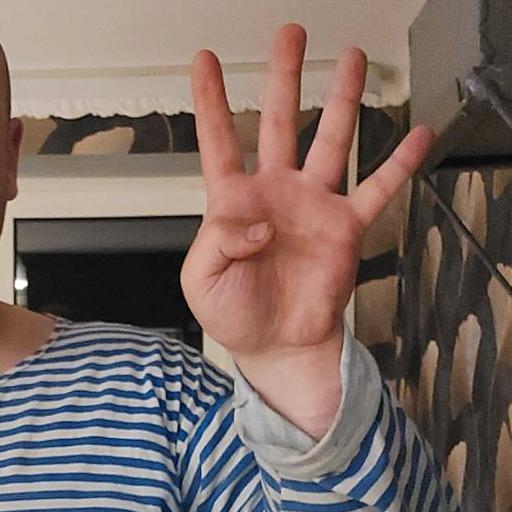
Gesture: four